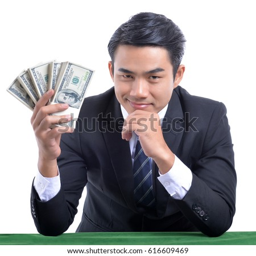
a lot of money in the hands of a young businessman .